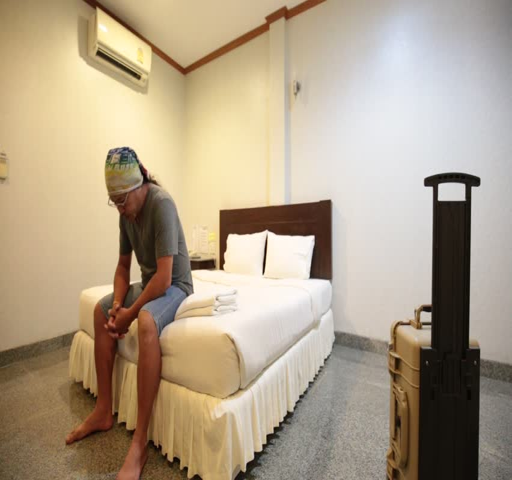
man check in hotel and falls asleep on the bed